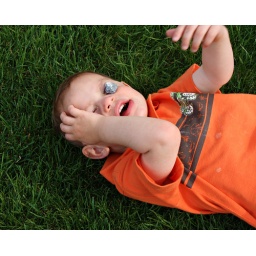
Owen my son playing in the grass and happen to find a rock to get a closer look see.